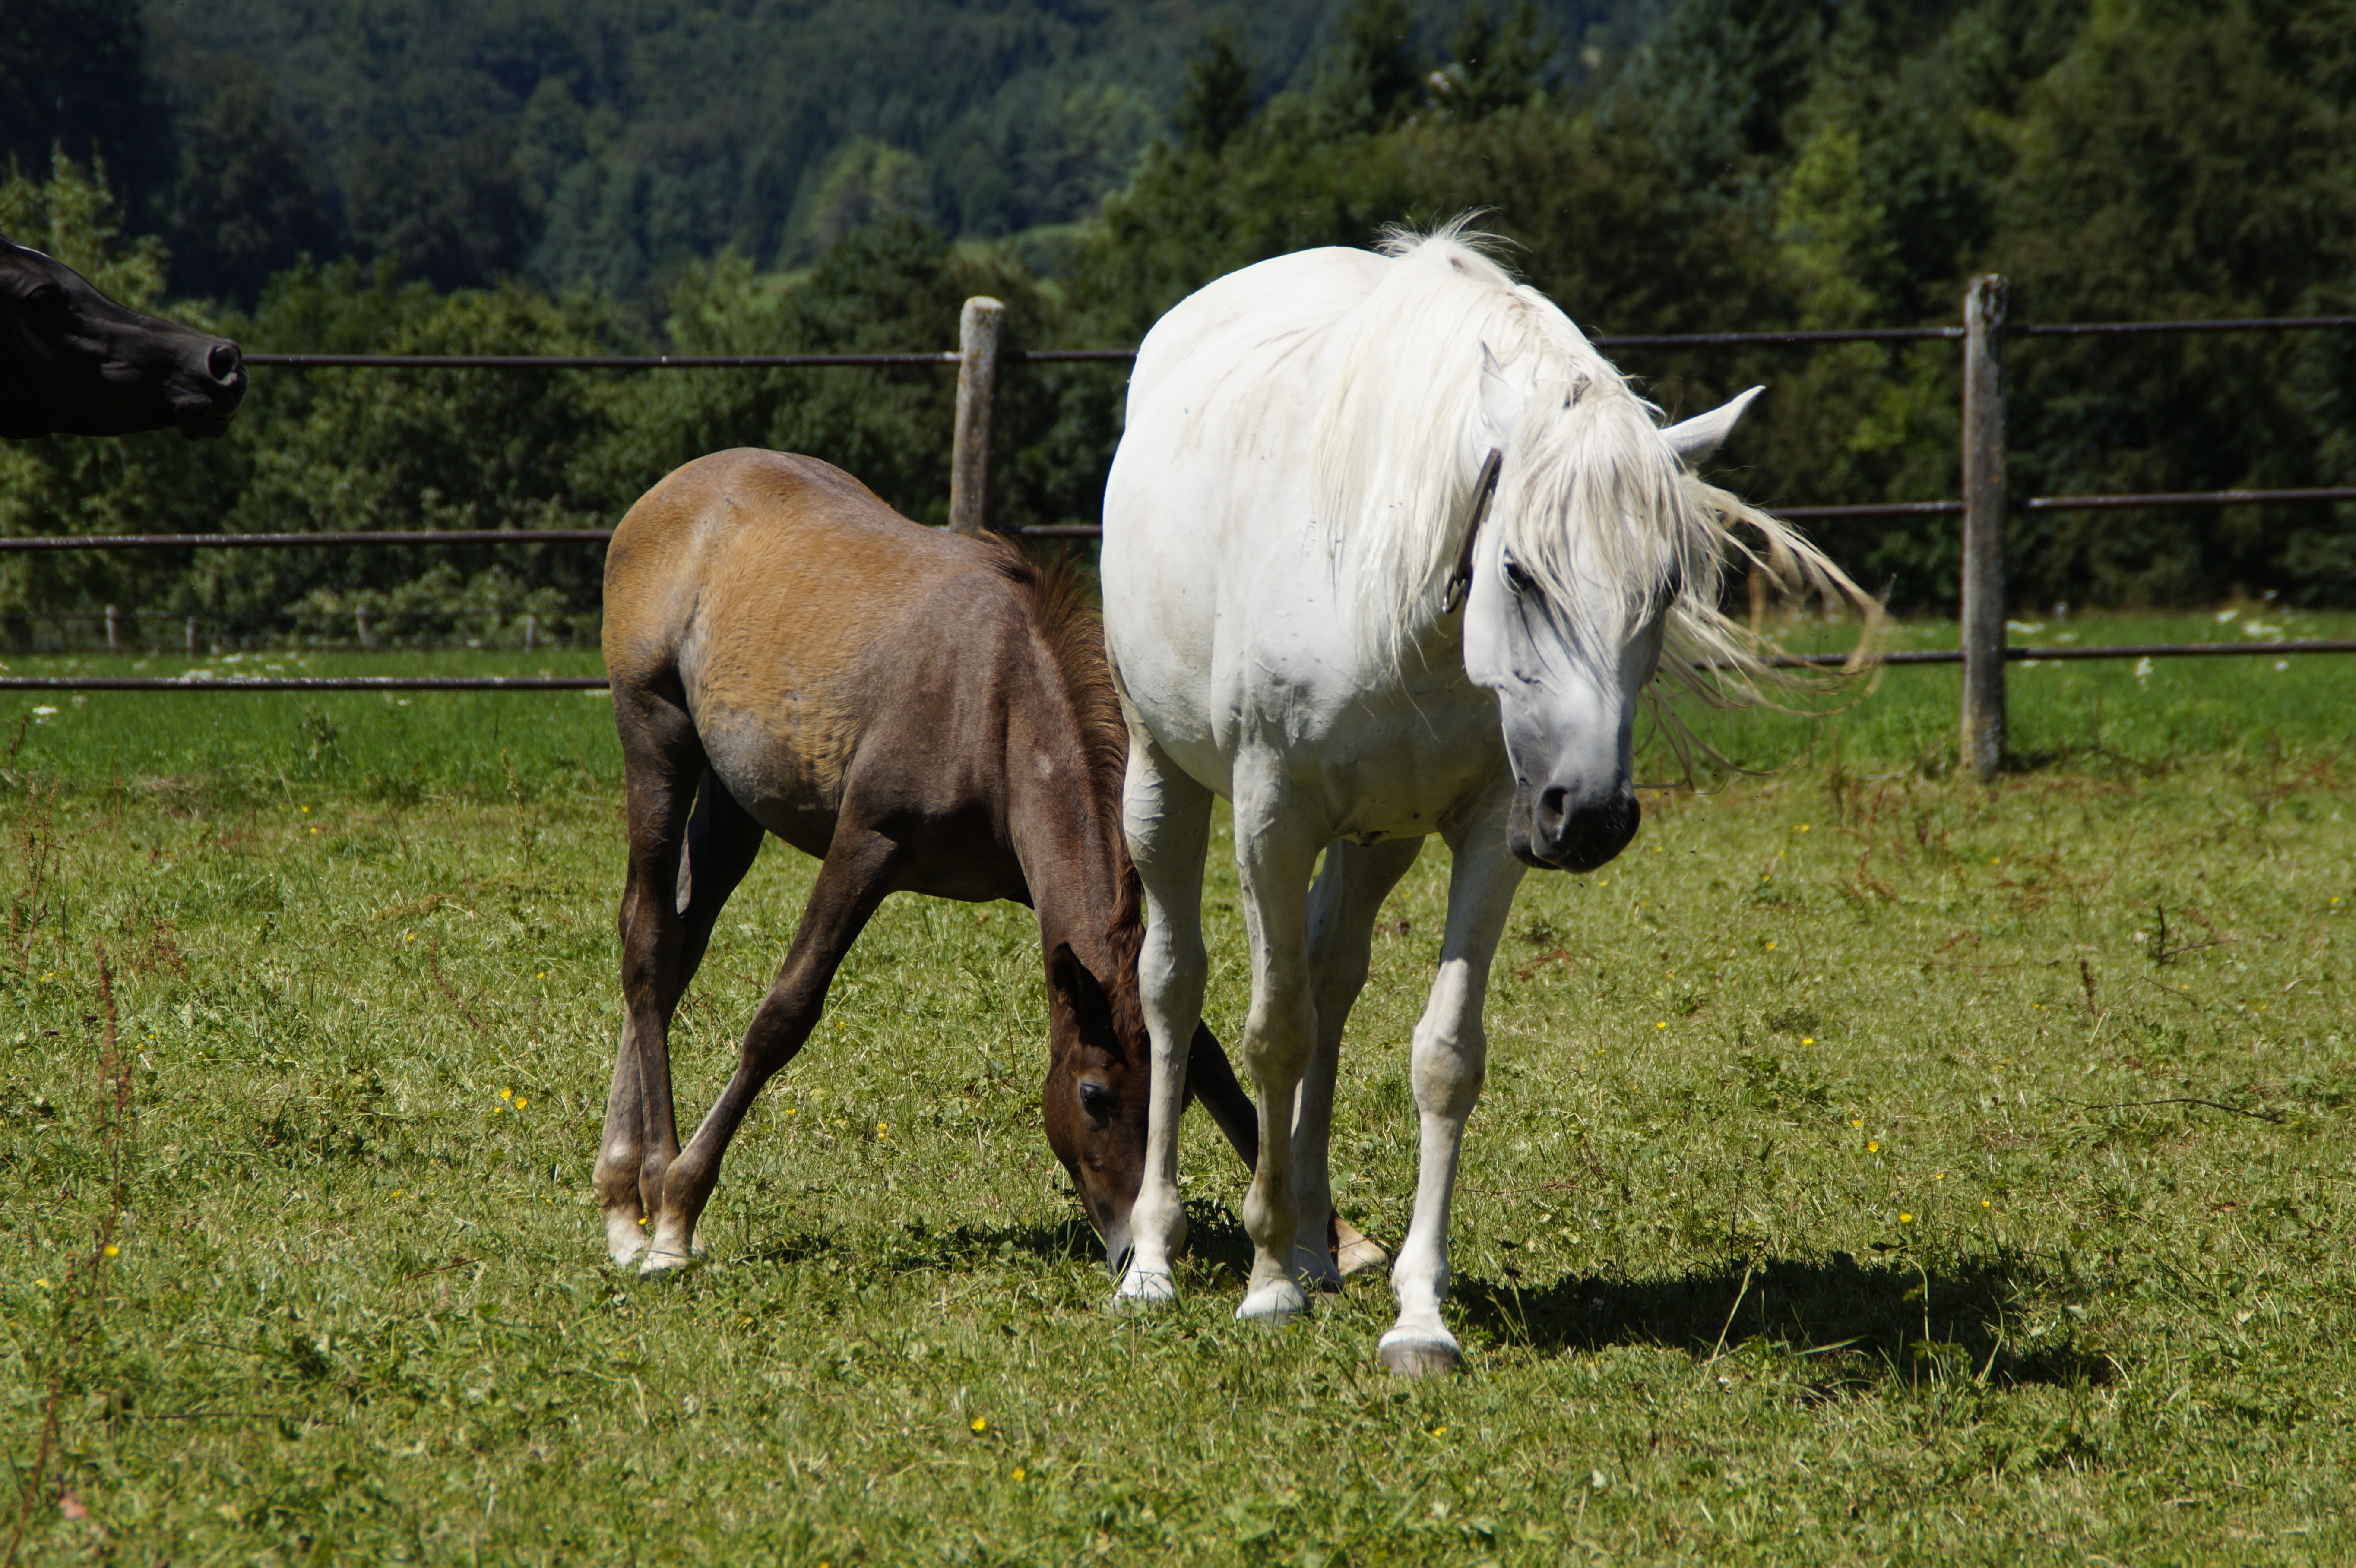
grass, meadow, flock, summer, herd, pasture, grazing, horse, mammal, stallion, mane, fauna, graze, paddock, horses, grassland, vertebrate, mare, coupling, mold, foal, breeding, mares, thoroughbred arabian, rural area, young animals, mother with child, pack animal, arabs, mare and foal, whole blood, mare herd, horse breed, arab breed, mares with foals, horse like mammal, mustang horse